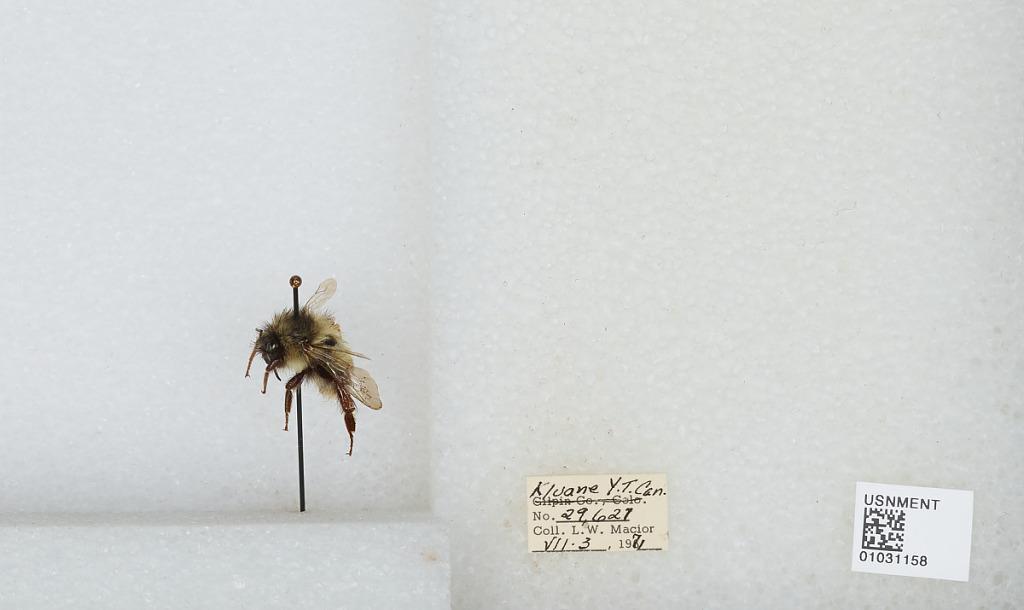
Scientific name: Bombus (Pyrobombus) mixtus Cresson
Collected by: L. Macior
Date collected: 1971-7-3
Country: Canada
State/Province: Yukon Territory
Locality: Kluane
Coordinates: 60.75, -139.5